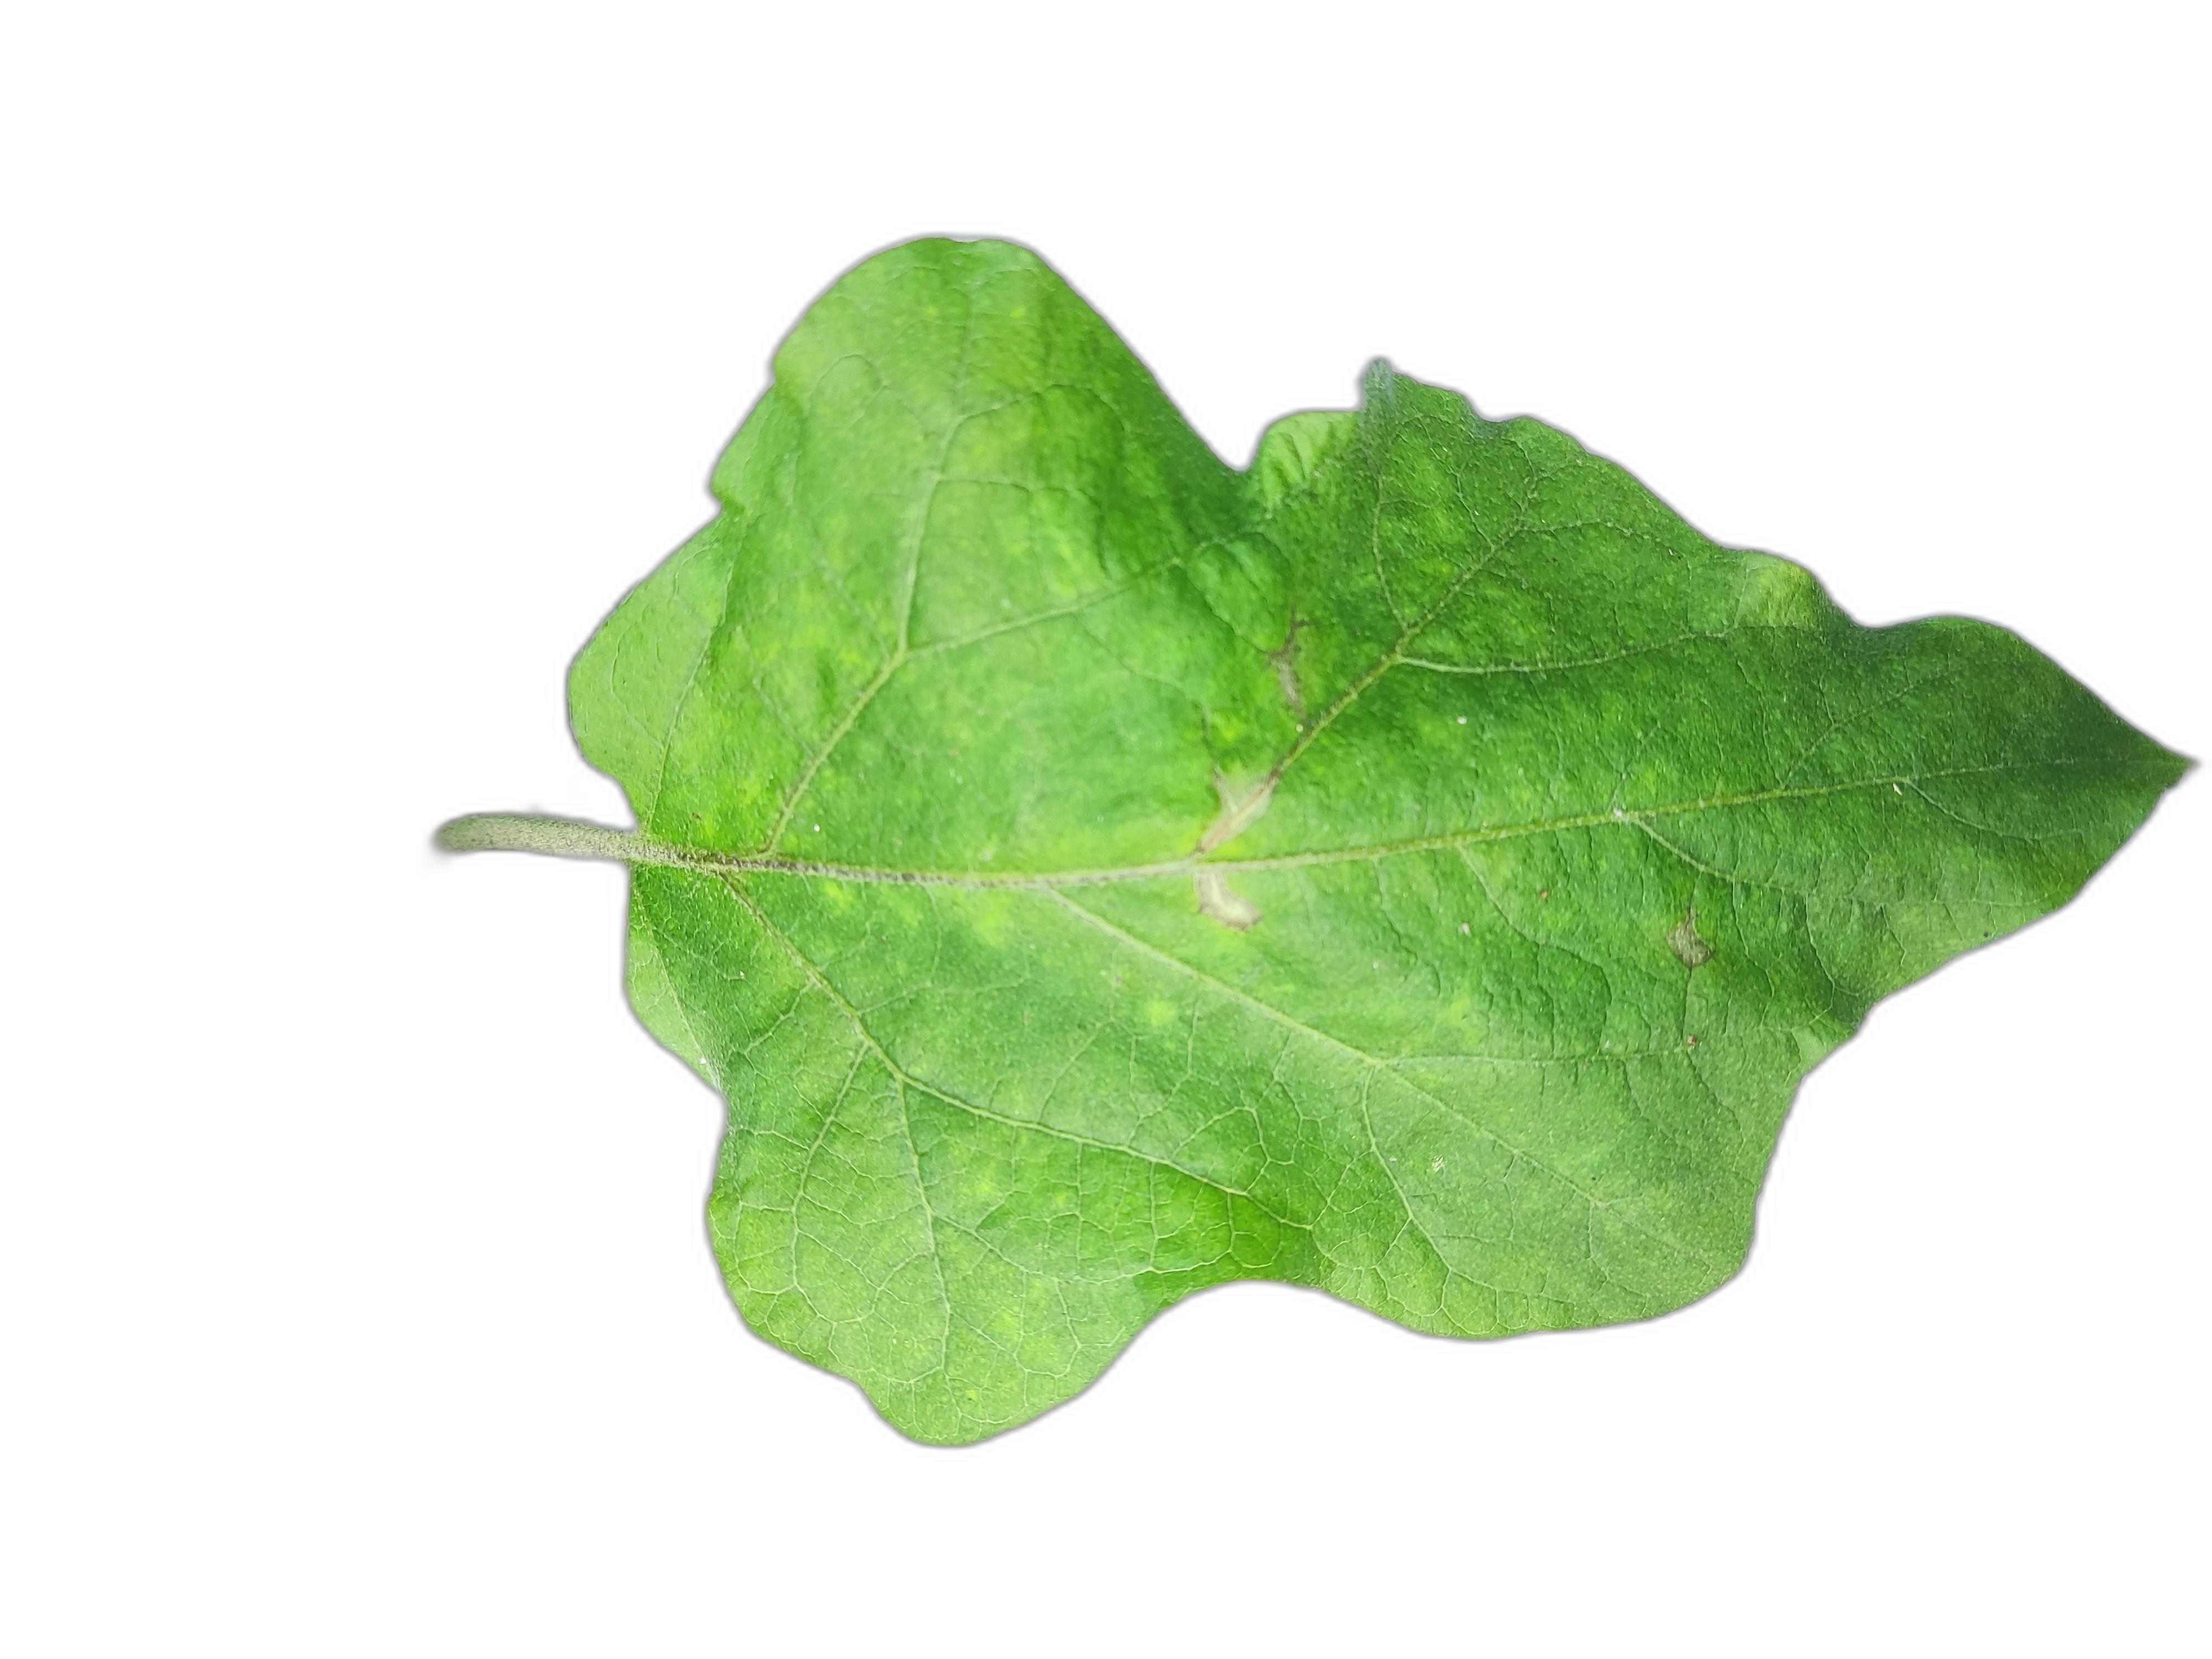
Label: Healthy Leaf